The Big Show (1936 film)

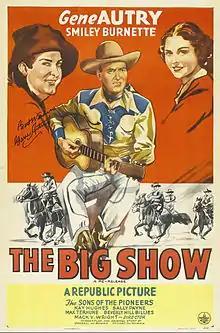
Theatrical release poster

The Big Show is a 1936 American Western musical film directed by Mack V. Wright and starring Gene Autry, Kay Hughes, and Smiley Burnette. Written by Dorrell and Stuart E. McGowan, the film is about a singing cowboy who confuses two girls by being himself and his own stunt double at the Texas Centennial in Dallas. Roy Rogers appears in the film as one of the Sons of the Pioneers.